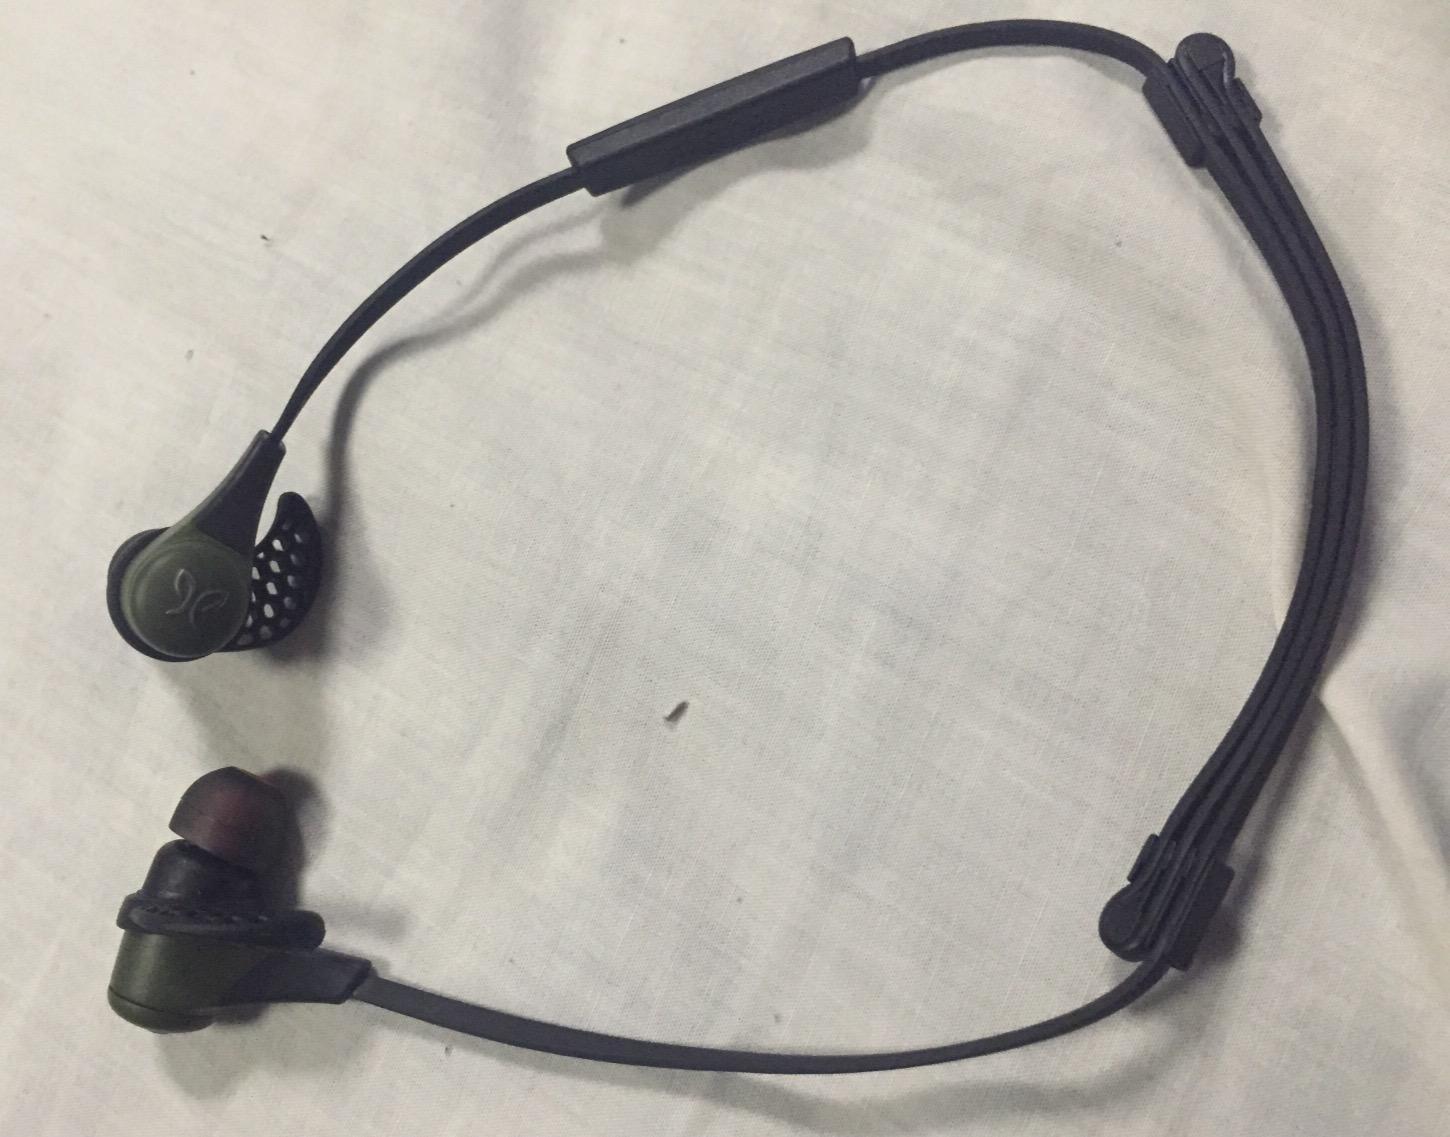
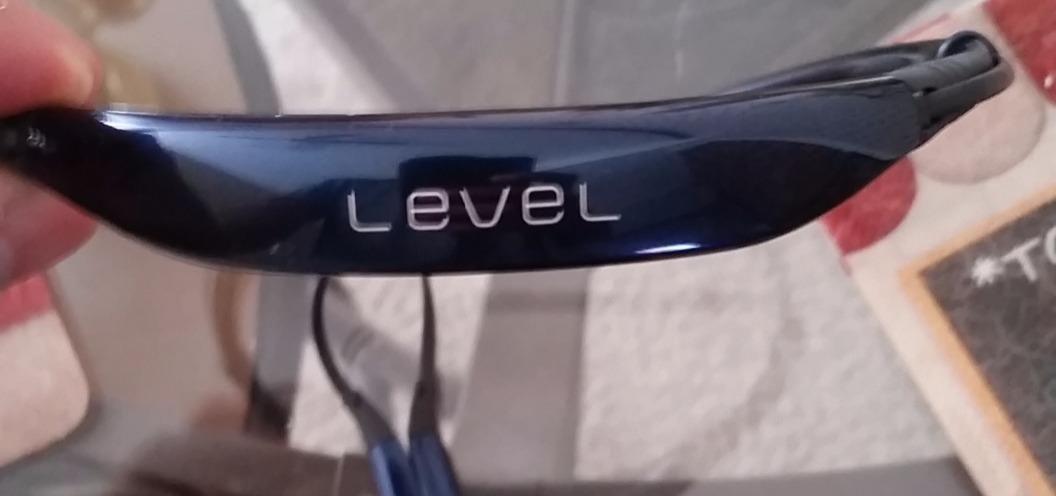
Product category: headphones
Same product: no